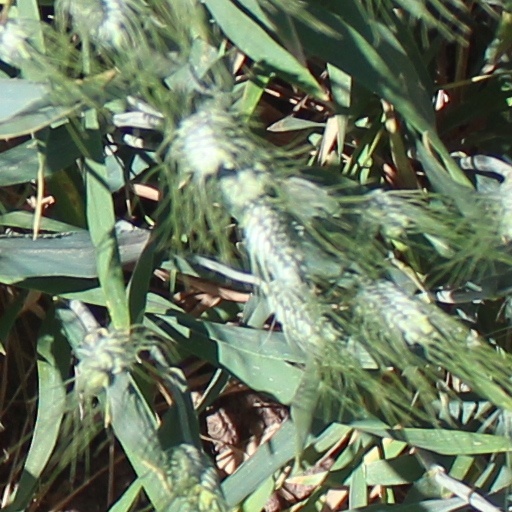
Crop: wheat